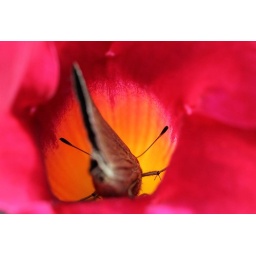
butterfly in flower